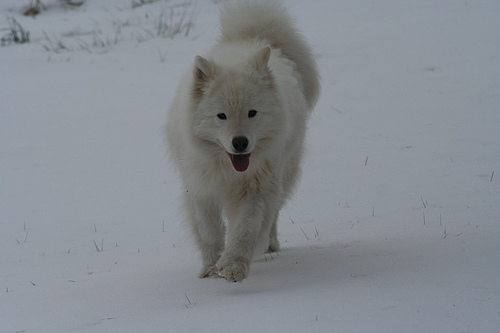
Animal: dog
Breed: samoyed